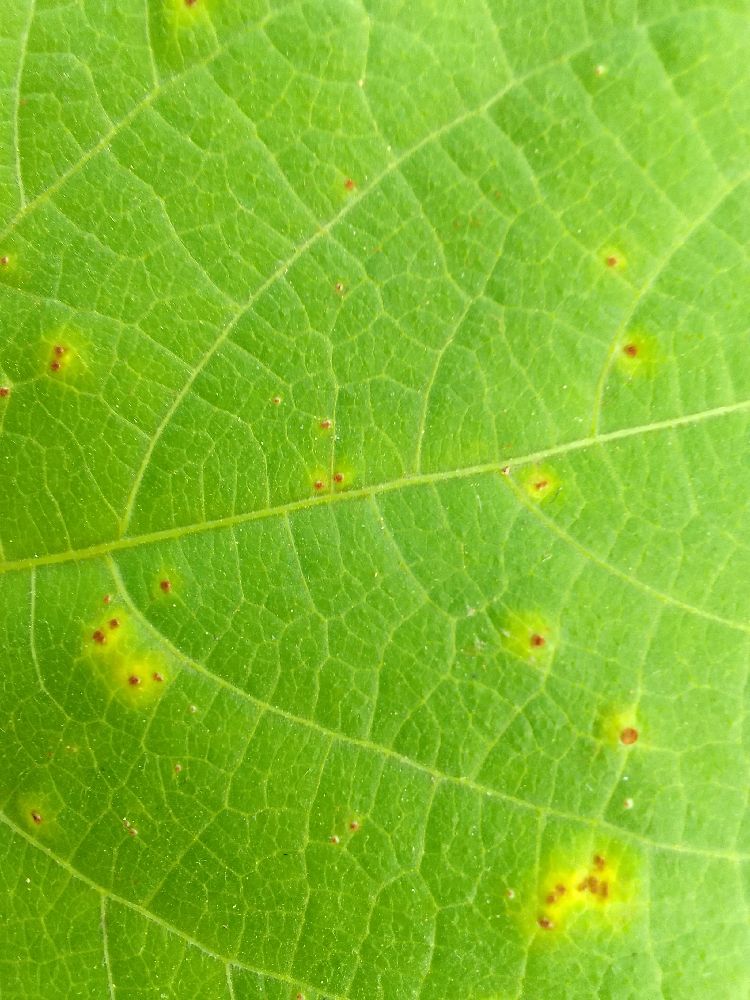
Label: rust